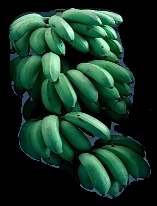
Variety: rasbale
Grade: grade2